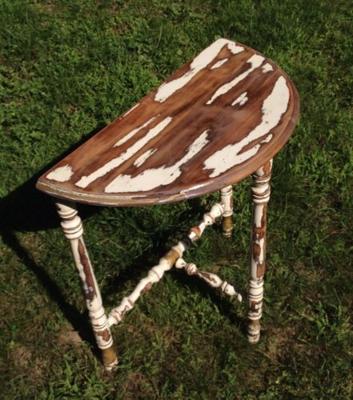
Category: table